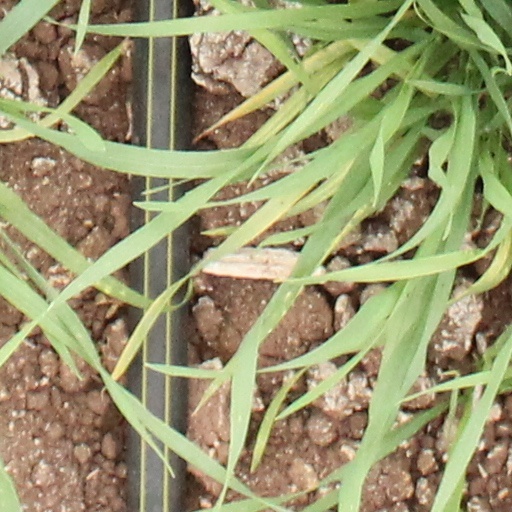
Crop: wheat